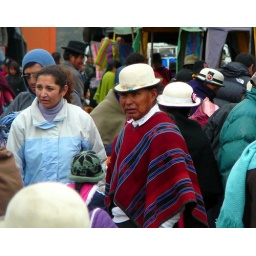
Canari man in typical dress shopping at the market (July, 2009).